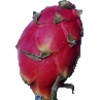
Label: red_pitahaya